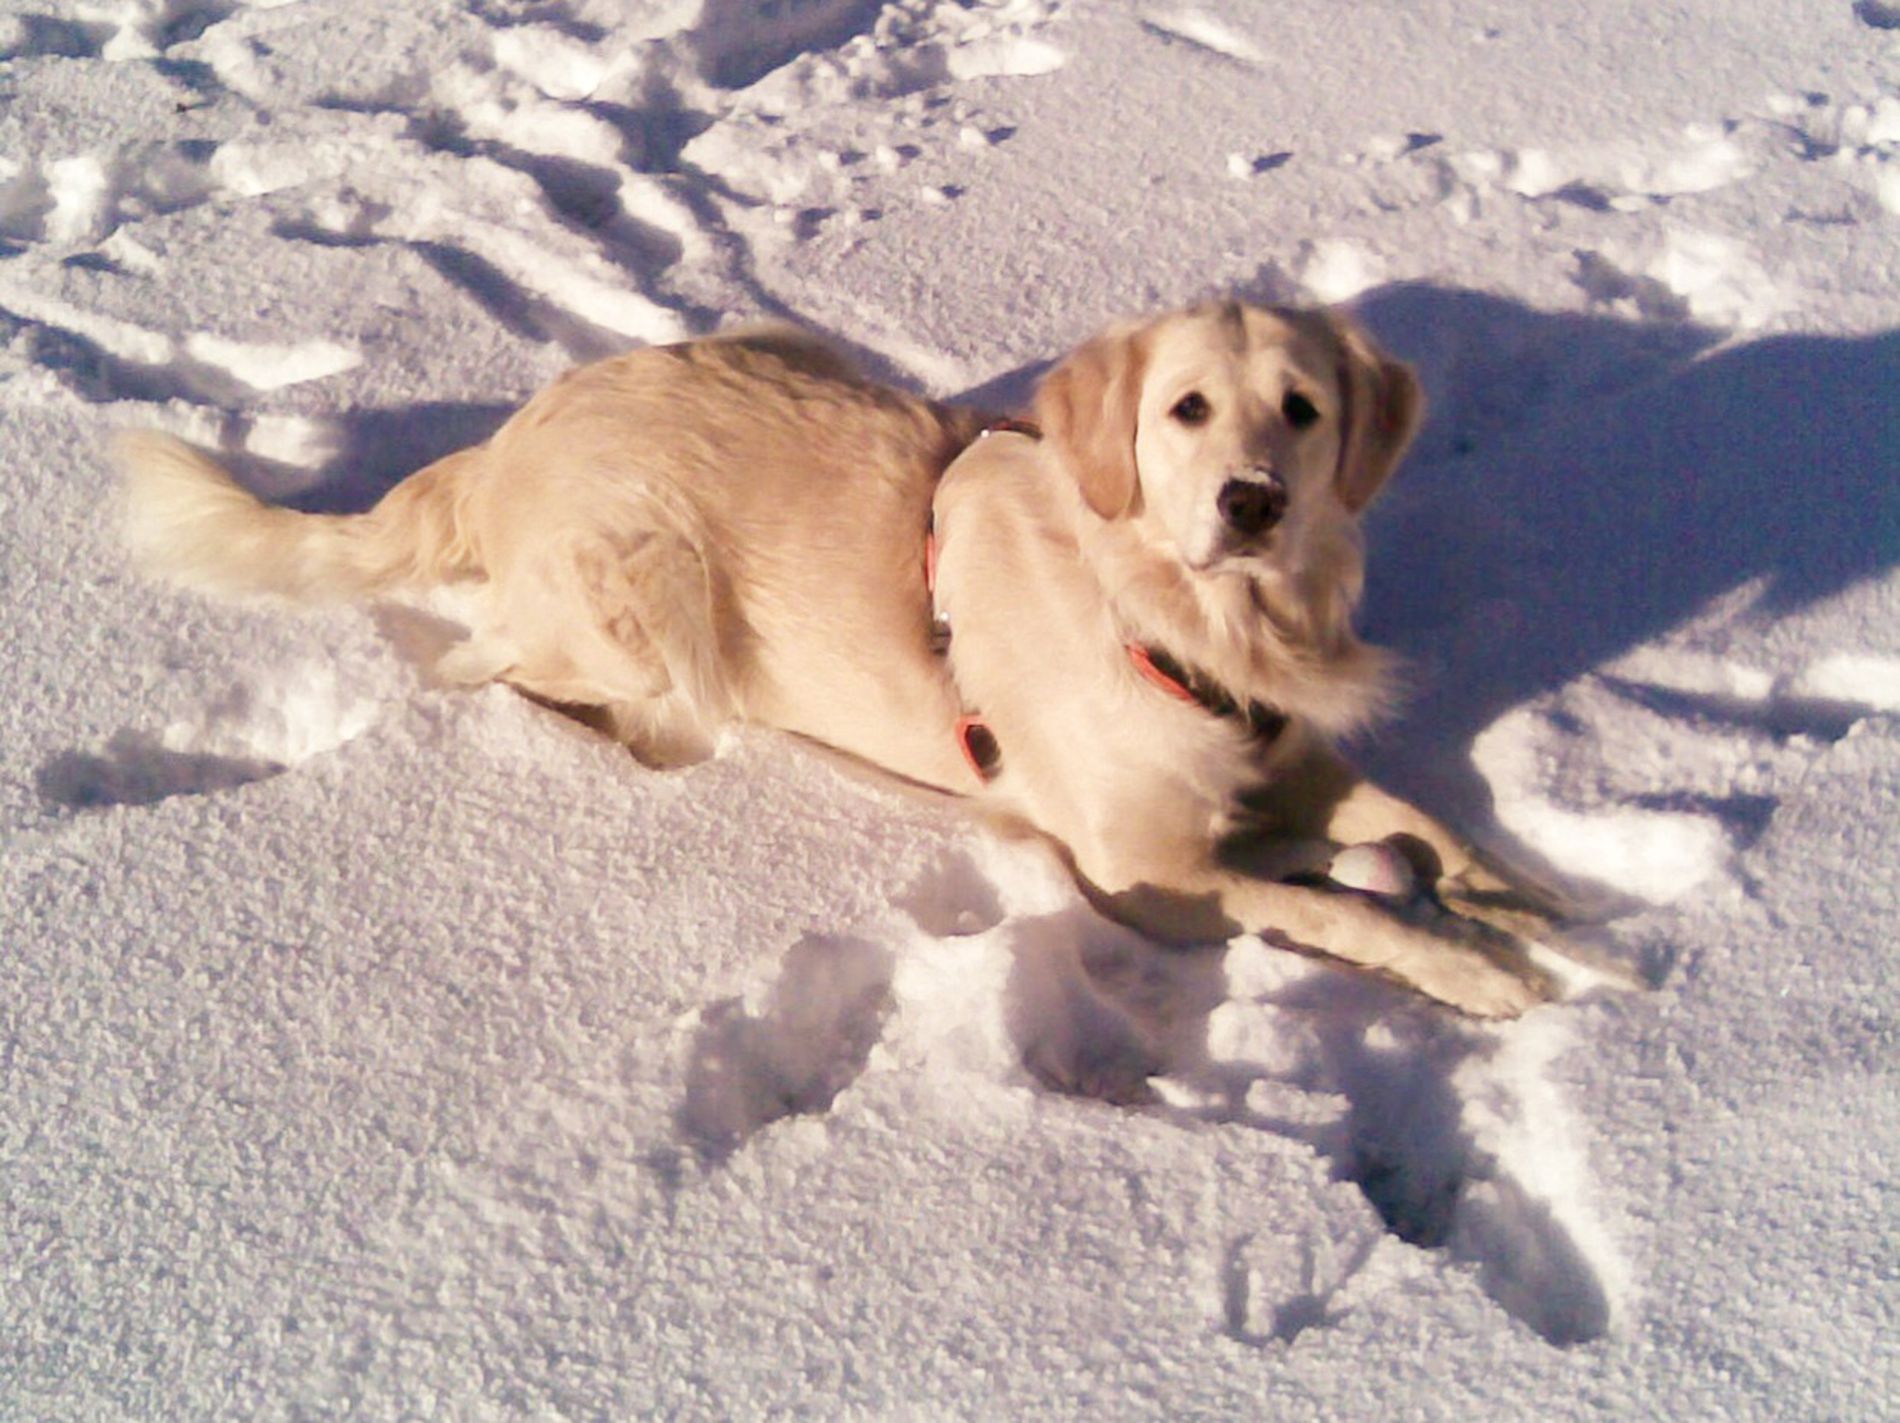
A Golden Retriever on snow
A Golden Retriever lies on the snow wearing an orange harness with a toy between its legs, surrounded by scattered snowprints. The dog looks up at the camera, its expression calm and playful.
A high-angle shot of a Golden Retriever sitting on the snow with a calm expression, wearing an orange harness. Positioned at the center of the frame, the dog’s eyes looking directly to the camera. Its golden fur gleams softly in the sunlight coming from behind, creating vibrant hues and cool blue shadows . The shadows of the dog and surrounding snowprints add depth to the scene, contrasting with the white snow-covered ground.
Labels: Animal, Canine, Dog, Mammal, Pet, Puppy, Golden Retriever, Labrador Retriever, Outdoors, Nature, Snow, Hound, Shadow, Toy, Snowprints, Dog Harness, snowprint
Camera: Nokia 6300